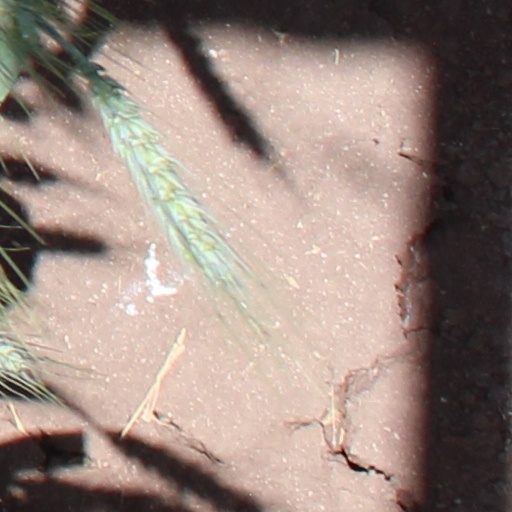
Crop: wheat